Oscar Walter Farenholt

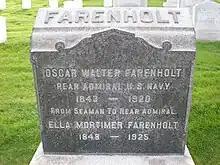
Farenholt's headstone at San Francisco National Cemetery.

He served at the Boston Navy Yard and at the Naval War College in February, 1899. He was promoted captain in September, 1900, served as Commandant of the Navy Yard at Cavite in the Philippine Islands in 1901, was Commander of the monitor in the Asiatic station during 1901, and was promoted rear admiral on September 1, 1901. He was the first enlisted man in the Navy to reach flag rank, and voluntarily retired after giving 40 years of active service.